Sukagawa Station

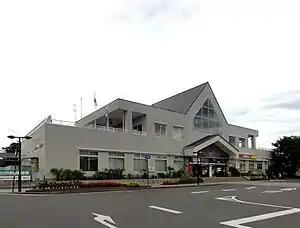
Sukagawa Station in September 2012

is a railway station in the city of Sukagawa, Fukushima Prefecture, Japan, operated by East Japan Railway Company (JR East).